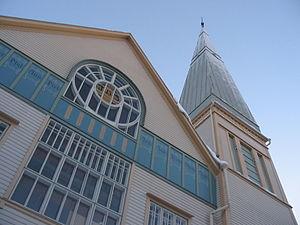
Oulujoki est une ancienne municipalité de Finlande.